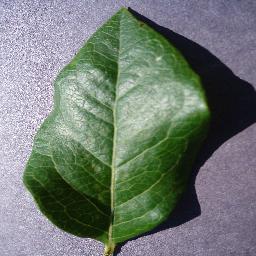
Label: Blueberry___healthy